Serbia in the Middle Ages

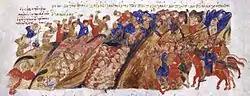
"Serbs massacre the Byzantines in the mountain passes", Madrid Skylitzes.

Duklja was a medieval Serb state which roughly encompassed the territories of present-day southeastern Montenegro, from the Bay of Kotor in the west to the Bojana river in the east, and to the sources of the Zeta and Morača rivers in the north. It was first mentioned in the 10th century Byzantine chronicles, which remain the most important sources on Duklja's history in the 11th and 12th century: John Skylitzes, Skylitzes Continuatus, Katakalon Kekaumenos and Anna Komnene in her work "The Alexiad". Constantine VII Porphyrogenitus doesn't give any data on the rulers of Duklja. A lead seal from the 9th or the 10th century points to a certain "Prince Peter of Duklja" but there are no other data on him.